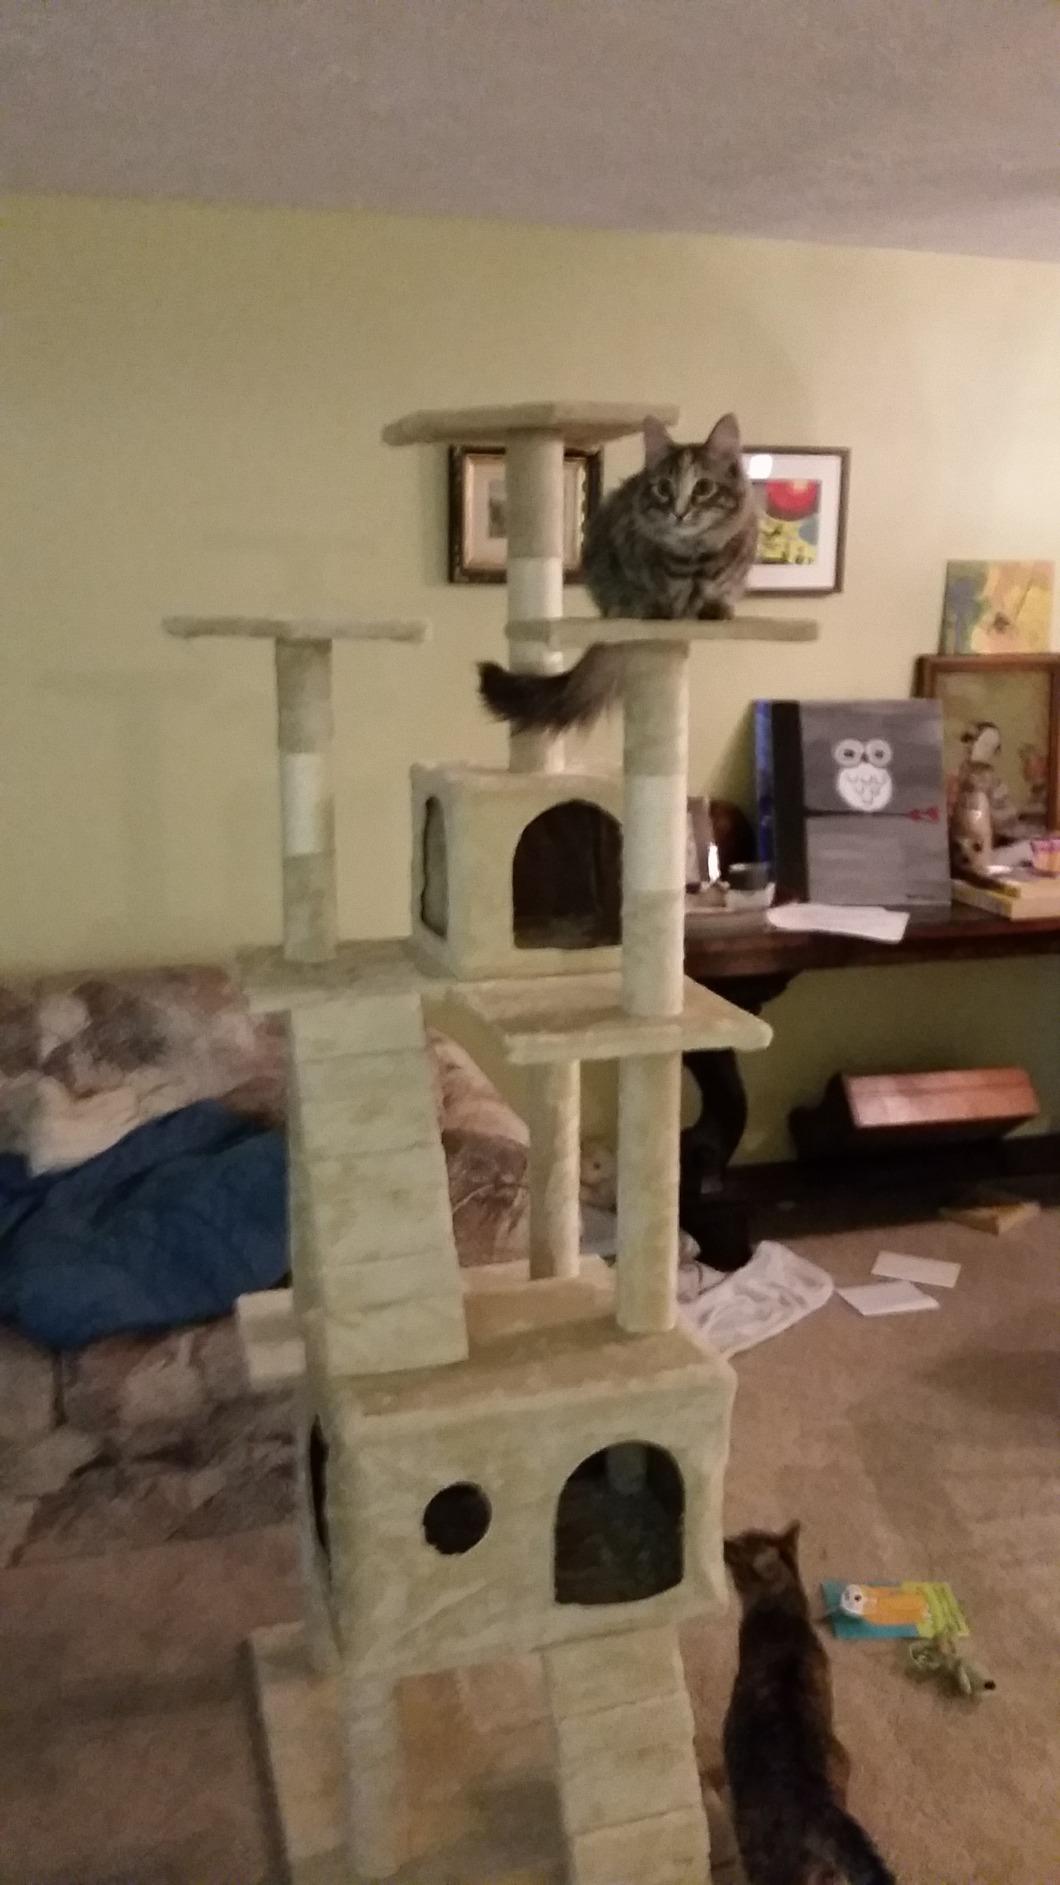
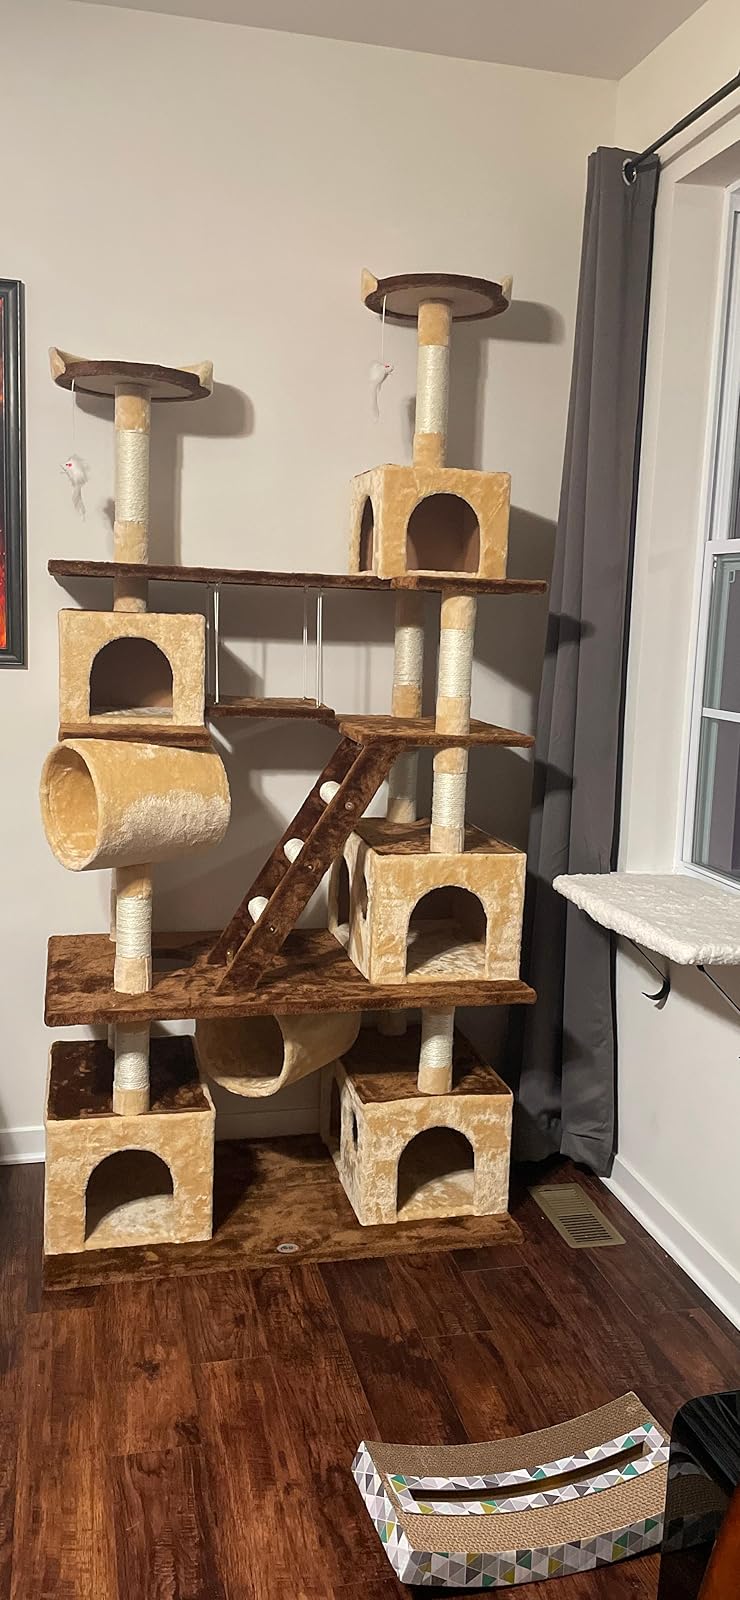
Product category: items_cat tree
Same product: no